Mishkan T'filah

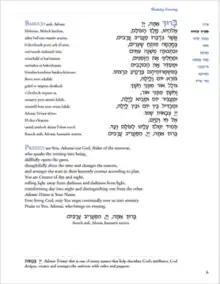
Page 6, an example of the style commonly found on the book's right hand side.

Following a trend amongst newer schoolbooks and many other designs, "Mishkan T'filah" makes extensive use of white space. The book also uses large and colored fonts to emphasize important information or the start of a prayer. In the top corner, a navigation guide uses bold to show what prayer one is turned to and how far along this is in the service. This appears in English translation or transliteration on the left-hand pages.